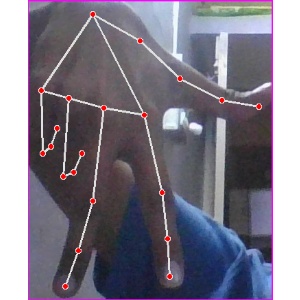
अक्षर: ग